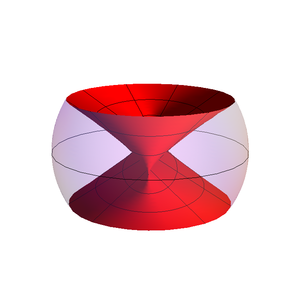
En mathématiques, et particulièrement en topologie géométrique, la chirurgie est une technique, introduite en 1961 par John Milnor, permettant de construire une variété à partir d'une autre de manière « contrôlée ». On parle de chirurgie parce que cela consiste à « couper » une partie de la première variété et à la remplacer par une partie d'une autre variété, en identifiant les frontières ; ces transformations sont étroitement liées à la notion de décomposition en anses. La chirurgie est un outil essentiel dans l'étude et la classification des variétés de dimension supérieure à 4.